Dhemsa

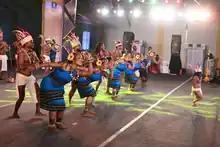
Dhemsa dance

Dhemsa is a traditional folk dance of tribal people of southern Odisha, Chhattisgarh, and Andhra Pradesh in southern India. Dhemsa is performed in groups. The dancers hold each other by the shoulder and waist, then dance to the rhythm of traditional instruments. Traditional folk instruments that are used in this dance are "dhol", "tamak'", "changu", and "mahuri". The dance is generally performed late at night by the tribes called "Desia" or "Adivasis" in the annual ceremonies of Chait Parab and Pus Puni or some would call Pus Parab. The person playing mohuri is called "Mohuria"; the drummers follow.